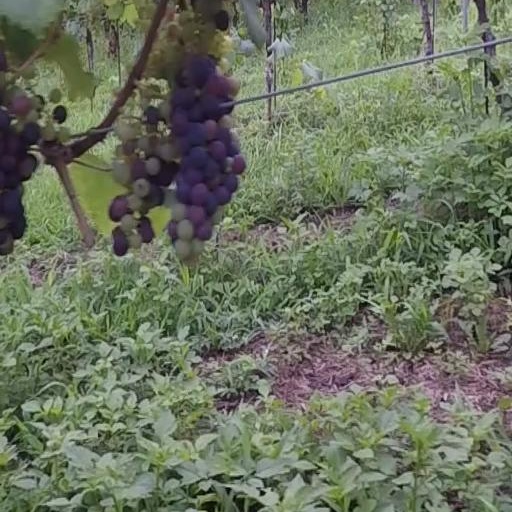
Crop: grape